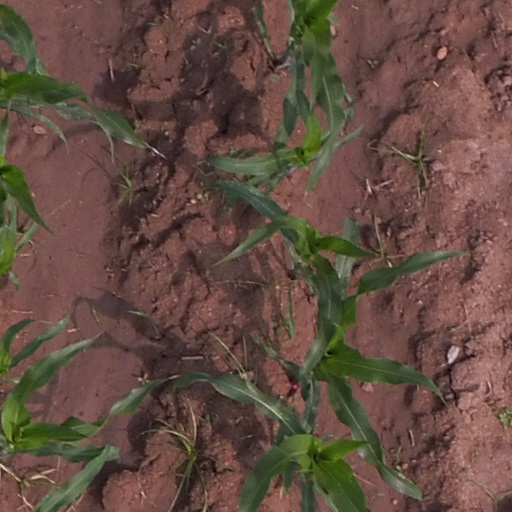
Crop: maize; corn